Russo-Turkish War (1877–1878)

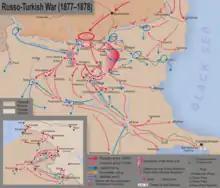
Map of the Balkan Theater

The Field Army was organised into 48 infantry divisions (3 of which were guard and 4 Grenadier). There were also 8 rifle brigades, 19 cavalry divisions, 35 horse gun batteries, 19 engineer battalions and 49 field gun brigades. The Russian divisions were organised into corps of 2 to 3 divisions, a corps excluding support and command staff would consist of 20,160 infantry, 2,048 cavalry, 96 field guns and 12 horse drawn guns (this is for a 2 division corps).